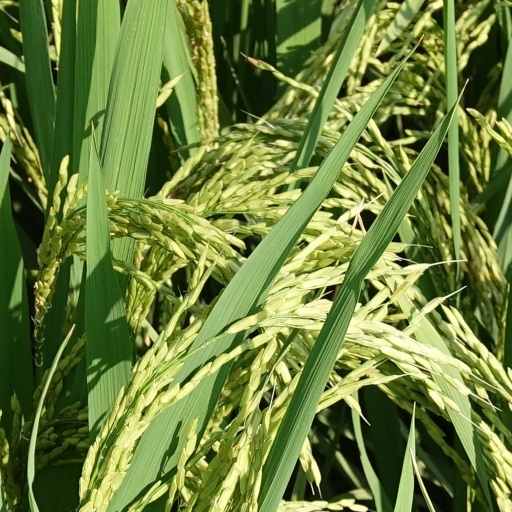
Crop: rice